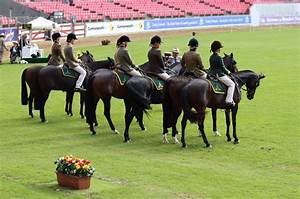
Label: cavallo